Question: What is in the background?
Tambaya: Mene a bayan?
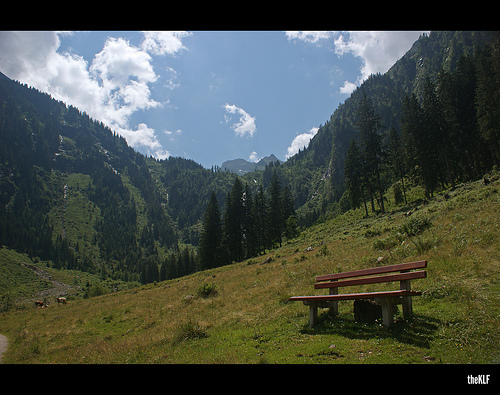
Answer: A cluster of trees.
Amsa: Tarin bishiyoyi.